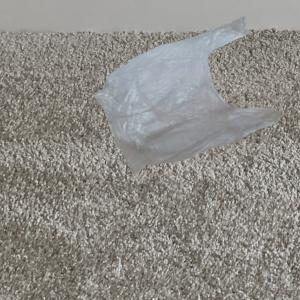
Label: plasticbags